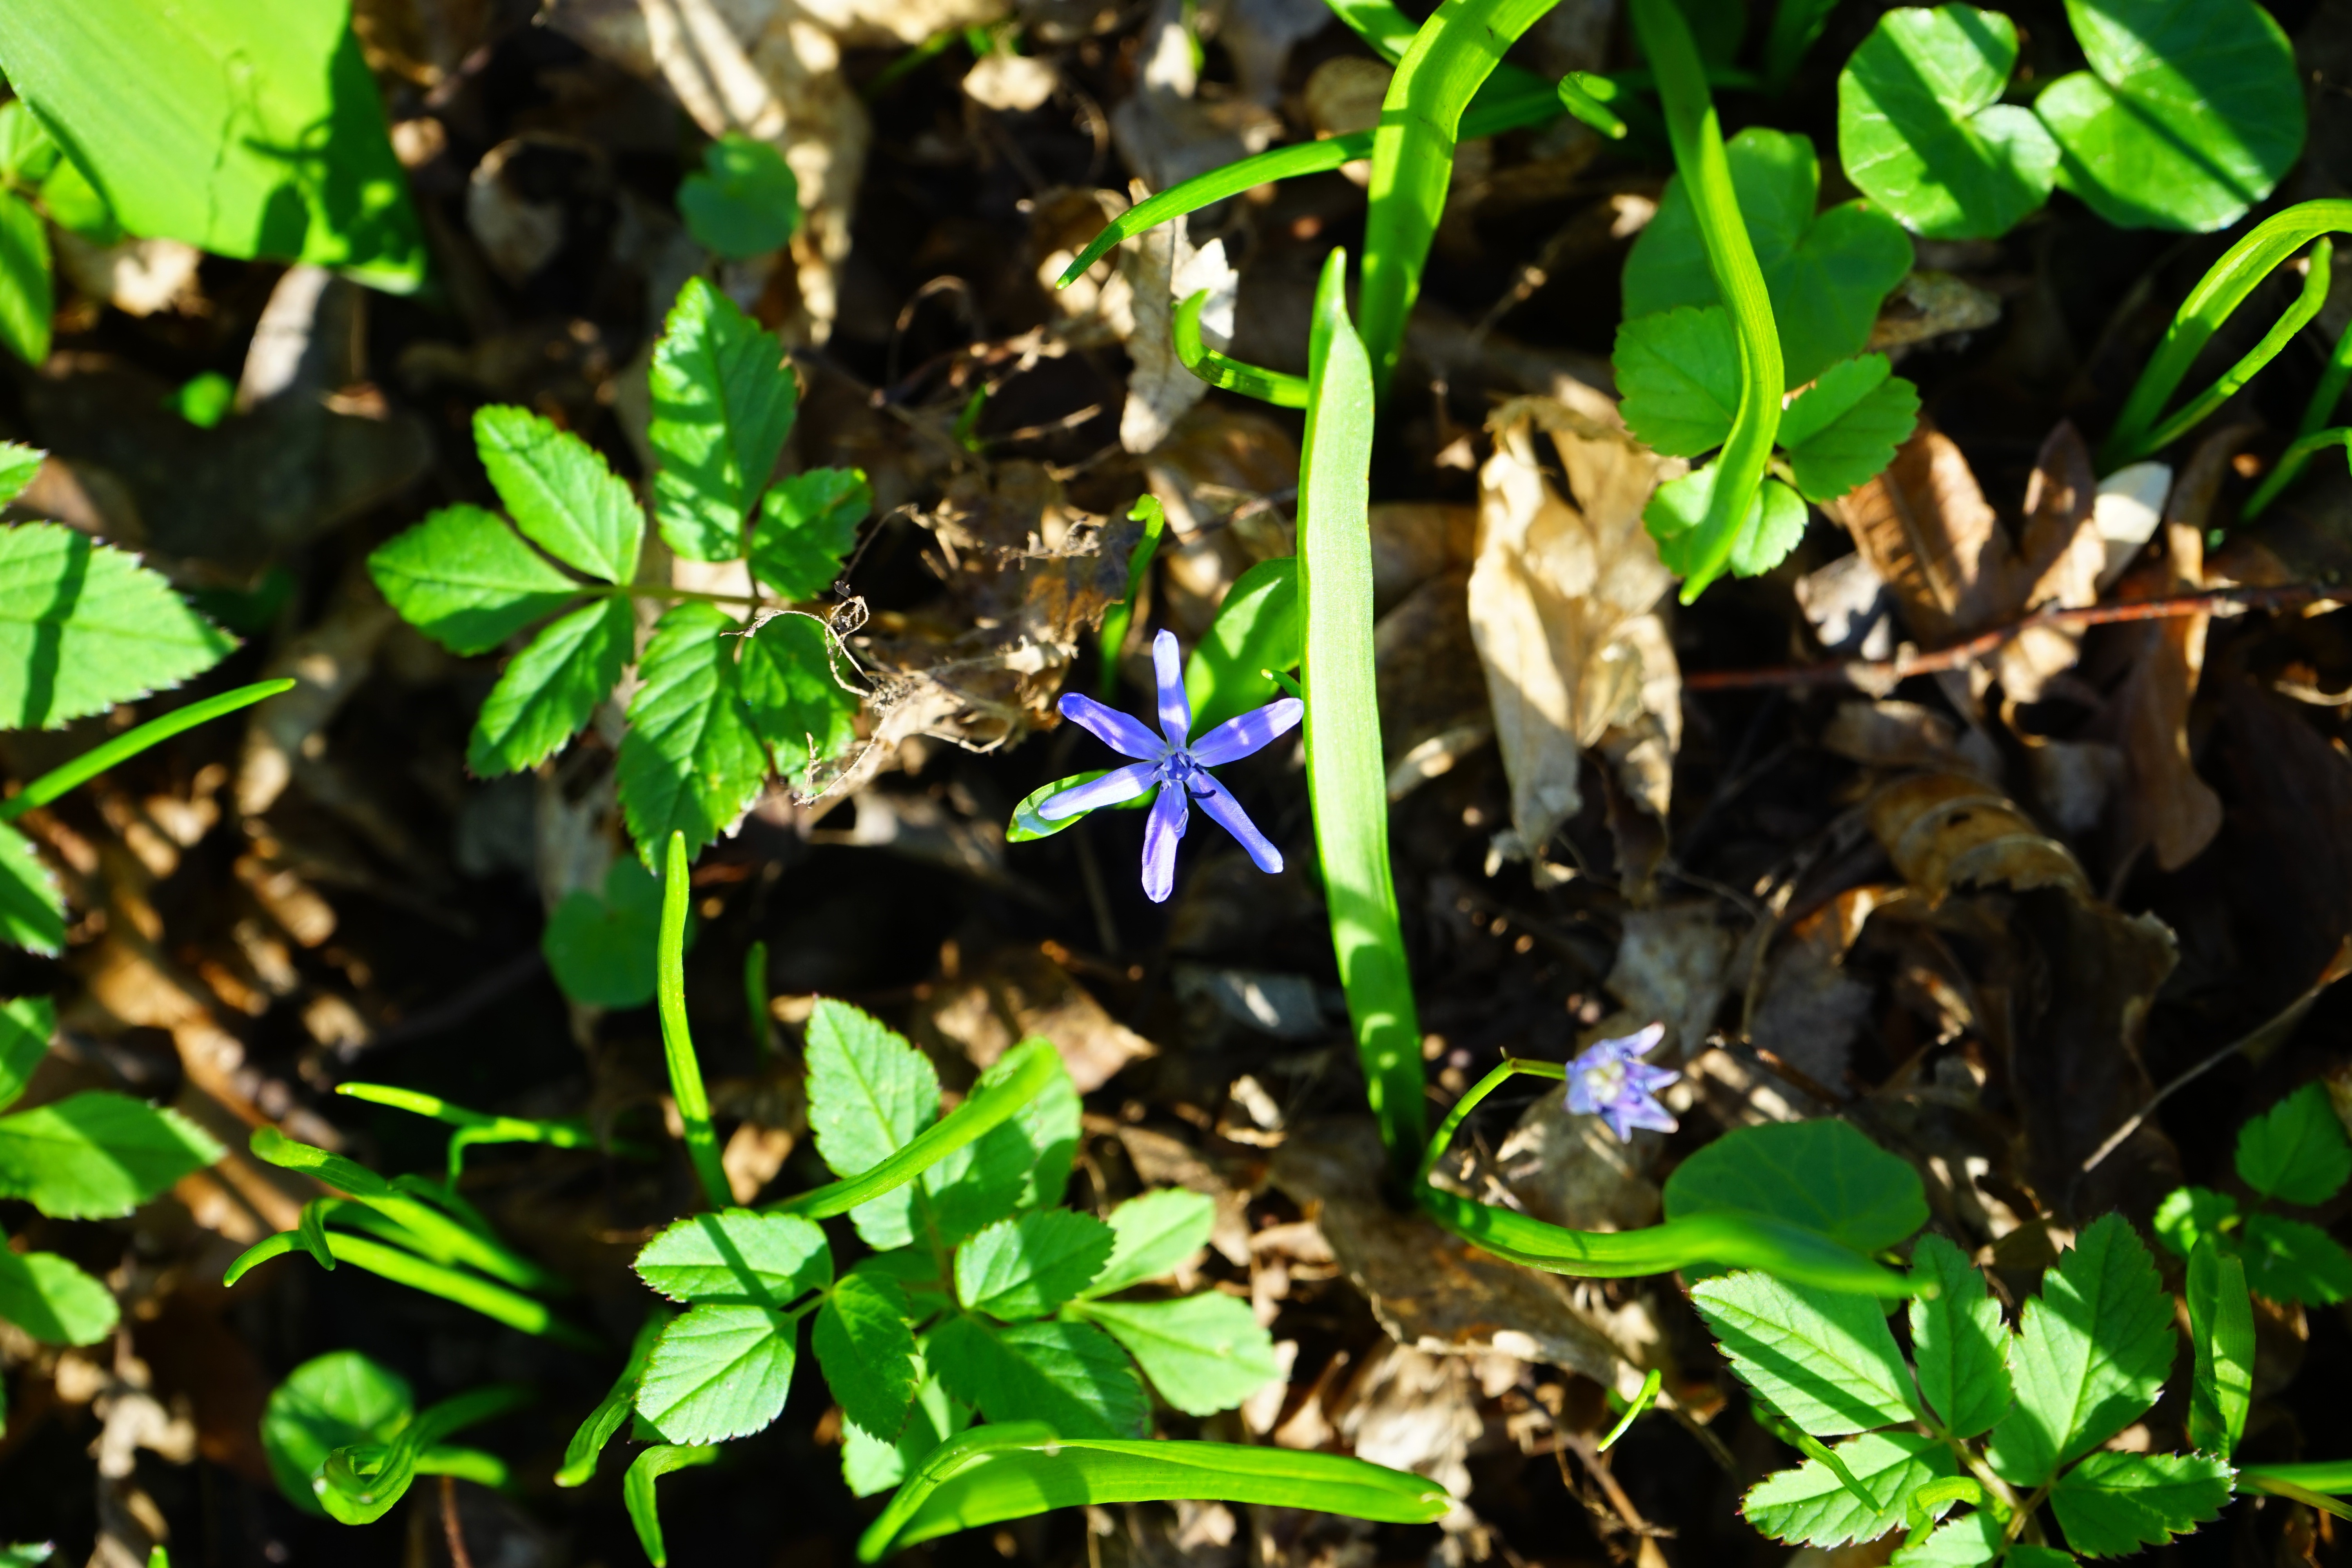
nature, forest, blossom, plant, leaf, flower, bloom, spring, green, jungle, insect, botany, blue, butterfly, garden, flora, fauna, wildflower, shrub, rainforest, tropics, early bloomer, scilla, harbinger of spring, flowering plant, asparagaceae, blue star, chionodoxa luciliae, asparagus plant, land plant, scilla bifolia, scilloideae, zweibl ttriger blue star, two sea onion